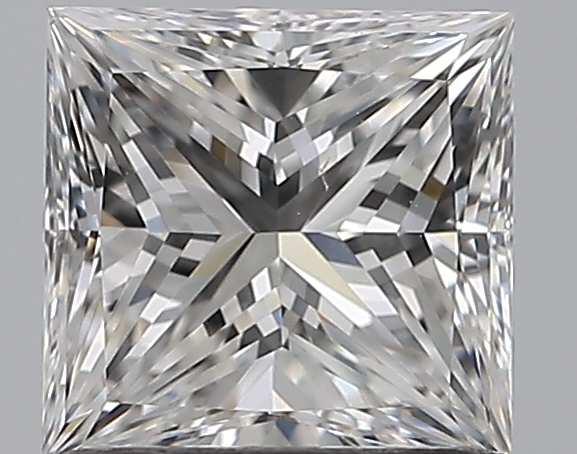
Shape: princess
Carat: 1
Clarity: VS2
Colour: E
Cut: EX
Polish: EX
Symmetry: VG
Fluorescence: N
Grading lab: GIA
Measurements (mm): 5.63 x 5.47 x 4.02